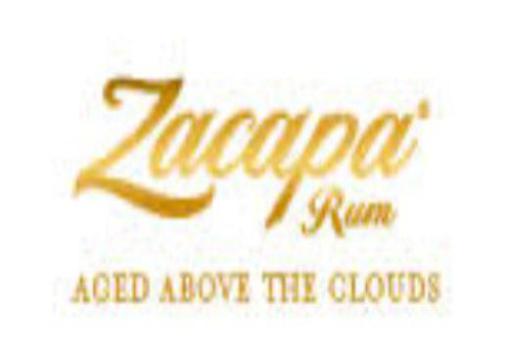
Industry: Food